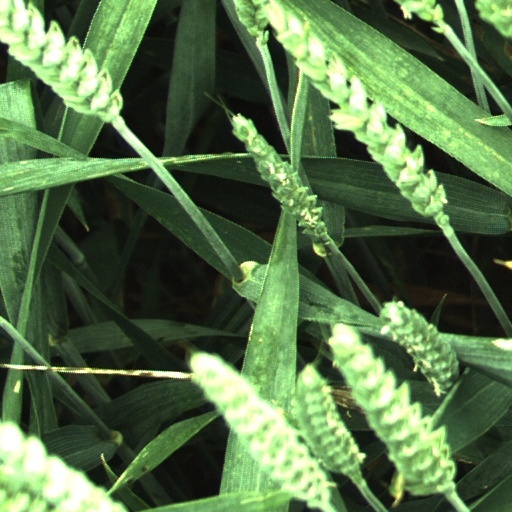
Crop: wheat